Airfone

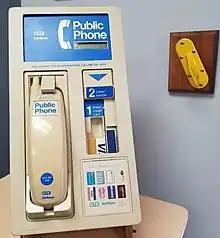
Airfone passenger phone

Airfone was an air-ground radio active service developed by MCI and operated under the names "Airfone", "GTE Airfone", and Verizon Airfone. Airfone allowed passengers to make a phone call (later including data modem service) in-flight. Airfone handsets were often located in then back airliner seatbacks, with two handsets per row for 7-wide coach seating configurations, and more or less depending on the aircraft layout and fare class. First class cabins typically had one handset per seat. Some planes had one or more bunkbed mounted phone stations with cordless handsets that the passengers could use, instead of the multiple wired handsets. Airfone phone calls were usually quite expensive compared to ground-based telephone calls, costing $3.99 per call and $4.99 per minute in 2006.